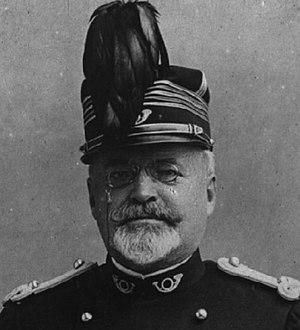
photographie d'Ernest Perrin en uniforme des Eaux et Forêts
Maurice Perrin était professeur de médecine à Nancy.